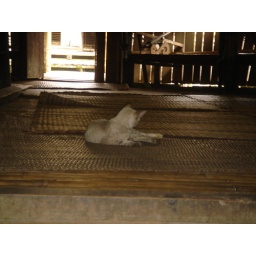
Kuching means cats in Bahasa Malay. So I am honoring this wonderful animal